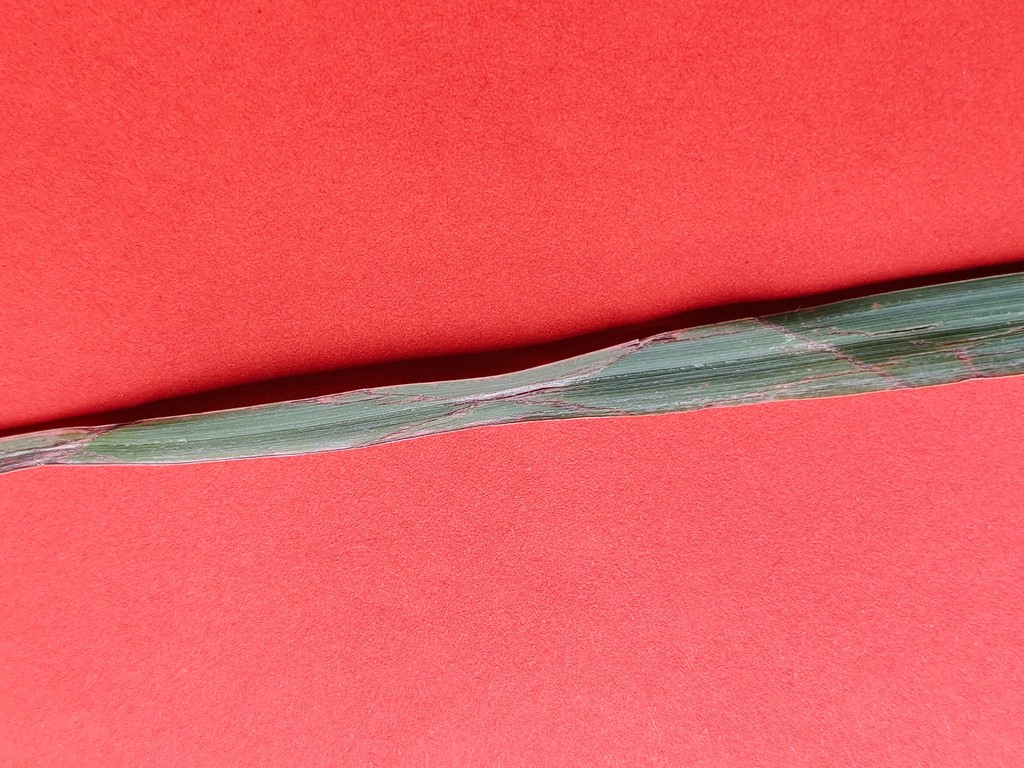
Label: Unhealthy